Organizational structure

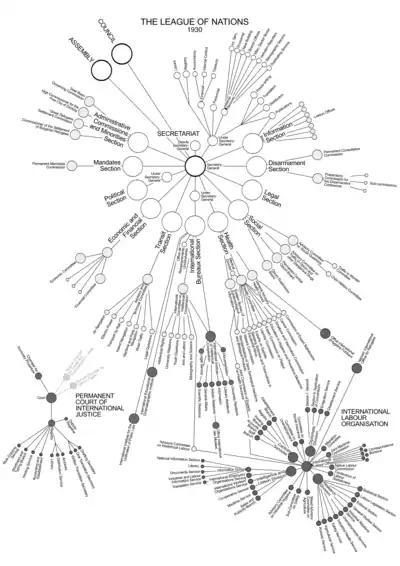
Large international organisation bureaucratic structure: the League of Nations in 1930

Weber (1948, p. 214) gives the analogy that “the fully developed bureaucratic mechanism compares with other organizations exactly as does the machine compare with the non-mechanical modes of production. Precision, speed, unambiguity, … strict subordination, reduction of friction and of material and personal costs- these are raised to the optimum point in the strictly bureaucratic administration.” Bureaucratic structures have a certain degree of standardization. They are better suited for more complex or larger scale organizations, usually adopting a tall structure. The tension between bureaucratic structures and non-bureaucratic is echoed in Burns and Stalker's distinction between mechanistic and organic structures.